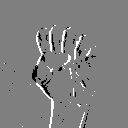
ASL letter: s